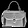
Label: Bag